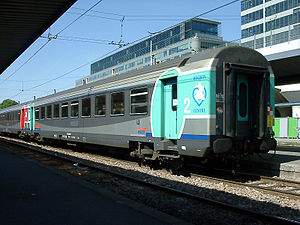
Corail (tog)
Corail Aqualys.
Corail er navnet på en række personvogne hos SNCF, der blev taget i brug 1975. De kører normalt på det almindelige jernbanenet udenfor de franske højhastighedsbaner. Da vognene indsattes, blev de forsynet med aircondition, lydisolering og mm. hvilket gjorde dem mere komfortable end de gamle InterCity-vogne. SNCF bestilte over 3000 vogne, hvor mange af vognene stadig er i drift. Nogle vogne er dog blevet moderniseret og omdøbt til bl.a. Téoz, Lunéa og Intercités. Navnet Corail anses som en sammentrækning af ordene 'comfort' og 'rail'.